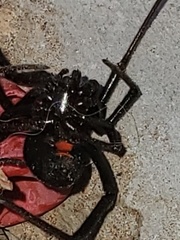
Species: Lactrodectus_hesperus